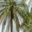
Label: palm_tree